Cheran Superfast Express

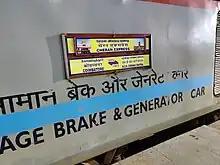
Cheran Express board

The Cheran Superfast Express is an overnight Super Fast Express train in India which runs daily between Coimbatore Junction and Chennai Central via Salem Jn on the Southern Railway zone of the Indian Railways.